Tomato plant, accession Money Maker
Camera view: vertical (180 deg); turntable rotation: 210 degrees
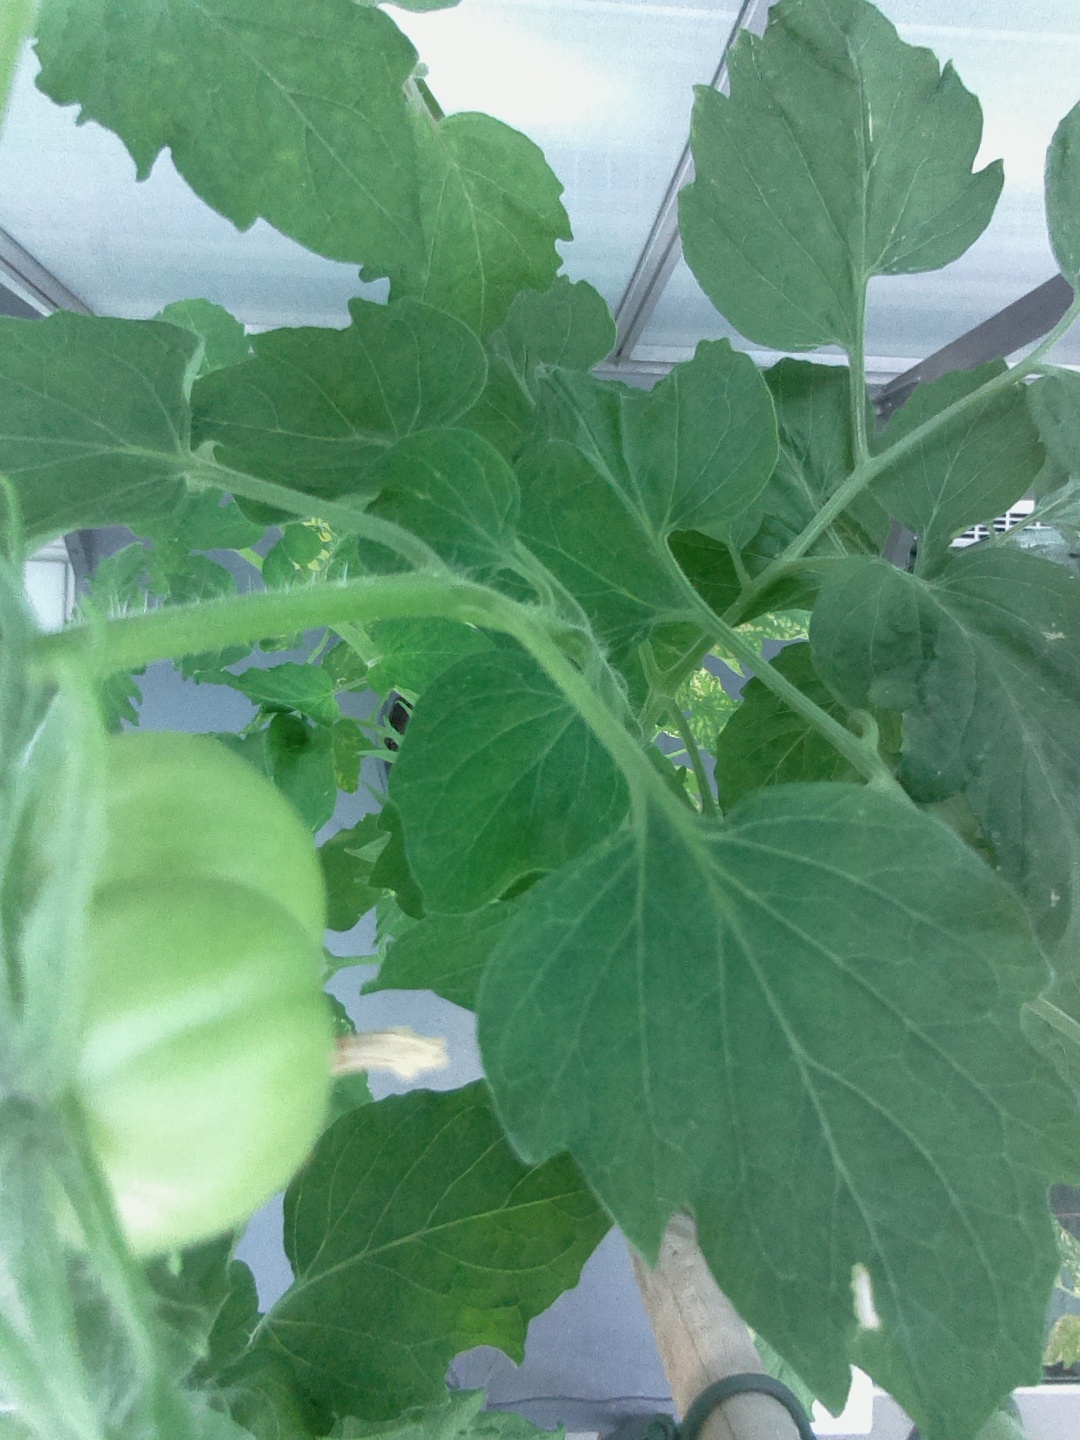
BBCH growth stage 71: 10%-20% of final fruit size